Razorback scabbardfish

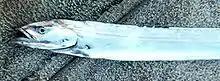
Close-up of the head of a razorback scabbardfish.

This fish has a very long and thin body, measuring 25 to 28 times as long as deep and 12 to 14 times as long as the head. The dorsal profile of the head is straight or slightly convex, with a prominent sagittal crest. The eye diameter is about one-eighth the head length. The lower jaw juts out past the upper, and both jaws are tipped with a short dermal process. There are three pairs of fangs at the front of the jaws. The dorsal fin is very long, containing a few weak spines at the front followed by 116-123 soft rays. The origin of the anal fin lies beneath the 42nd to 44th dorsal fin ray; the anal fin contains 74-87 elements but only 14-17 have external rays, led by 2 small spines. The pelvic fins are reduced to only 1 scale-like spine and 1 soft ray, placed beneath the 8th or 9th dorsal fin ray. A tiny forked caudal fin is present. The coloration is silver, with the front of the dorsal fin membrane black until the 3rd or 4th soft ray.